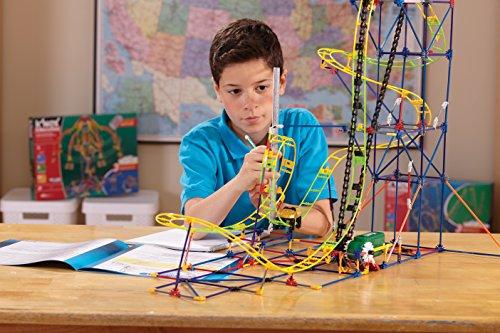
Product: K'NEX Education ‒ STEM Explorations: Roller Coaster Building Set – 546 Pieces – Ages 8+ Construction Education Toy
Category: Toys & Games | Hobbies | Models & Model Kits | Model Kits
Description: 546 ASSORTED PIECES –This K’NEX Education set includes 546 parts, plus a battery-powered motor, for a single child or a team of two to three children building a working roller coaster.
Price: $34.44
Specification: ProductDimensions:12.5x12.2x2.2inches|ItemWeight:2pounds|ShippingWeight:2.2pounds(Viewshippingratesandpolicies)|DomesticShipping:ItemcanbeshippedwithinU.S.|InternationalShipping:ThisitemcanbeshippedtoselectcountriesoutsideoftheU.S.LearnMore|ASIN:B01B55C2KE|Itemmodelnumber:77078|Manufacturerrecommendedage:8-15years